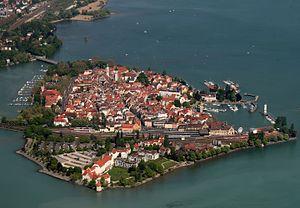
Lindau est une ville de Bavière, en Allemagne. Elle est la capitale de l'arrondissement de Lindau. La ville se trouve au bord de l’Obersee, le « haut-lac » du lac de Constance, sur sa côte orientale, à la rencontre des frontières allemande, autrichienne et suisse.
L’île de Lindau est une île allemande située sur l’Obersee, partie supérieure du lac de Constance.